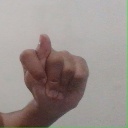
अक्षर: ट